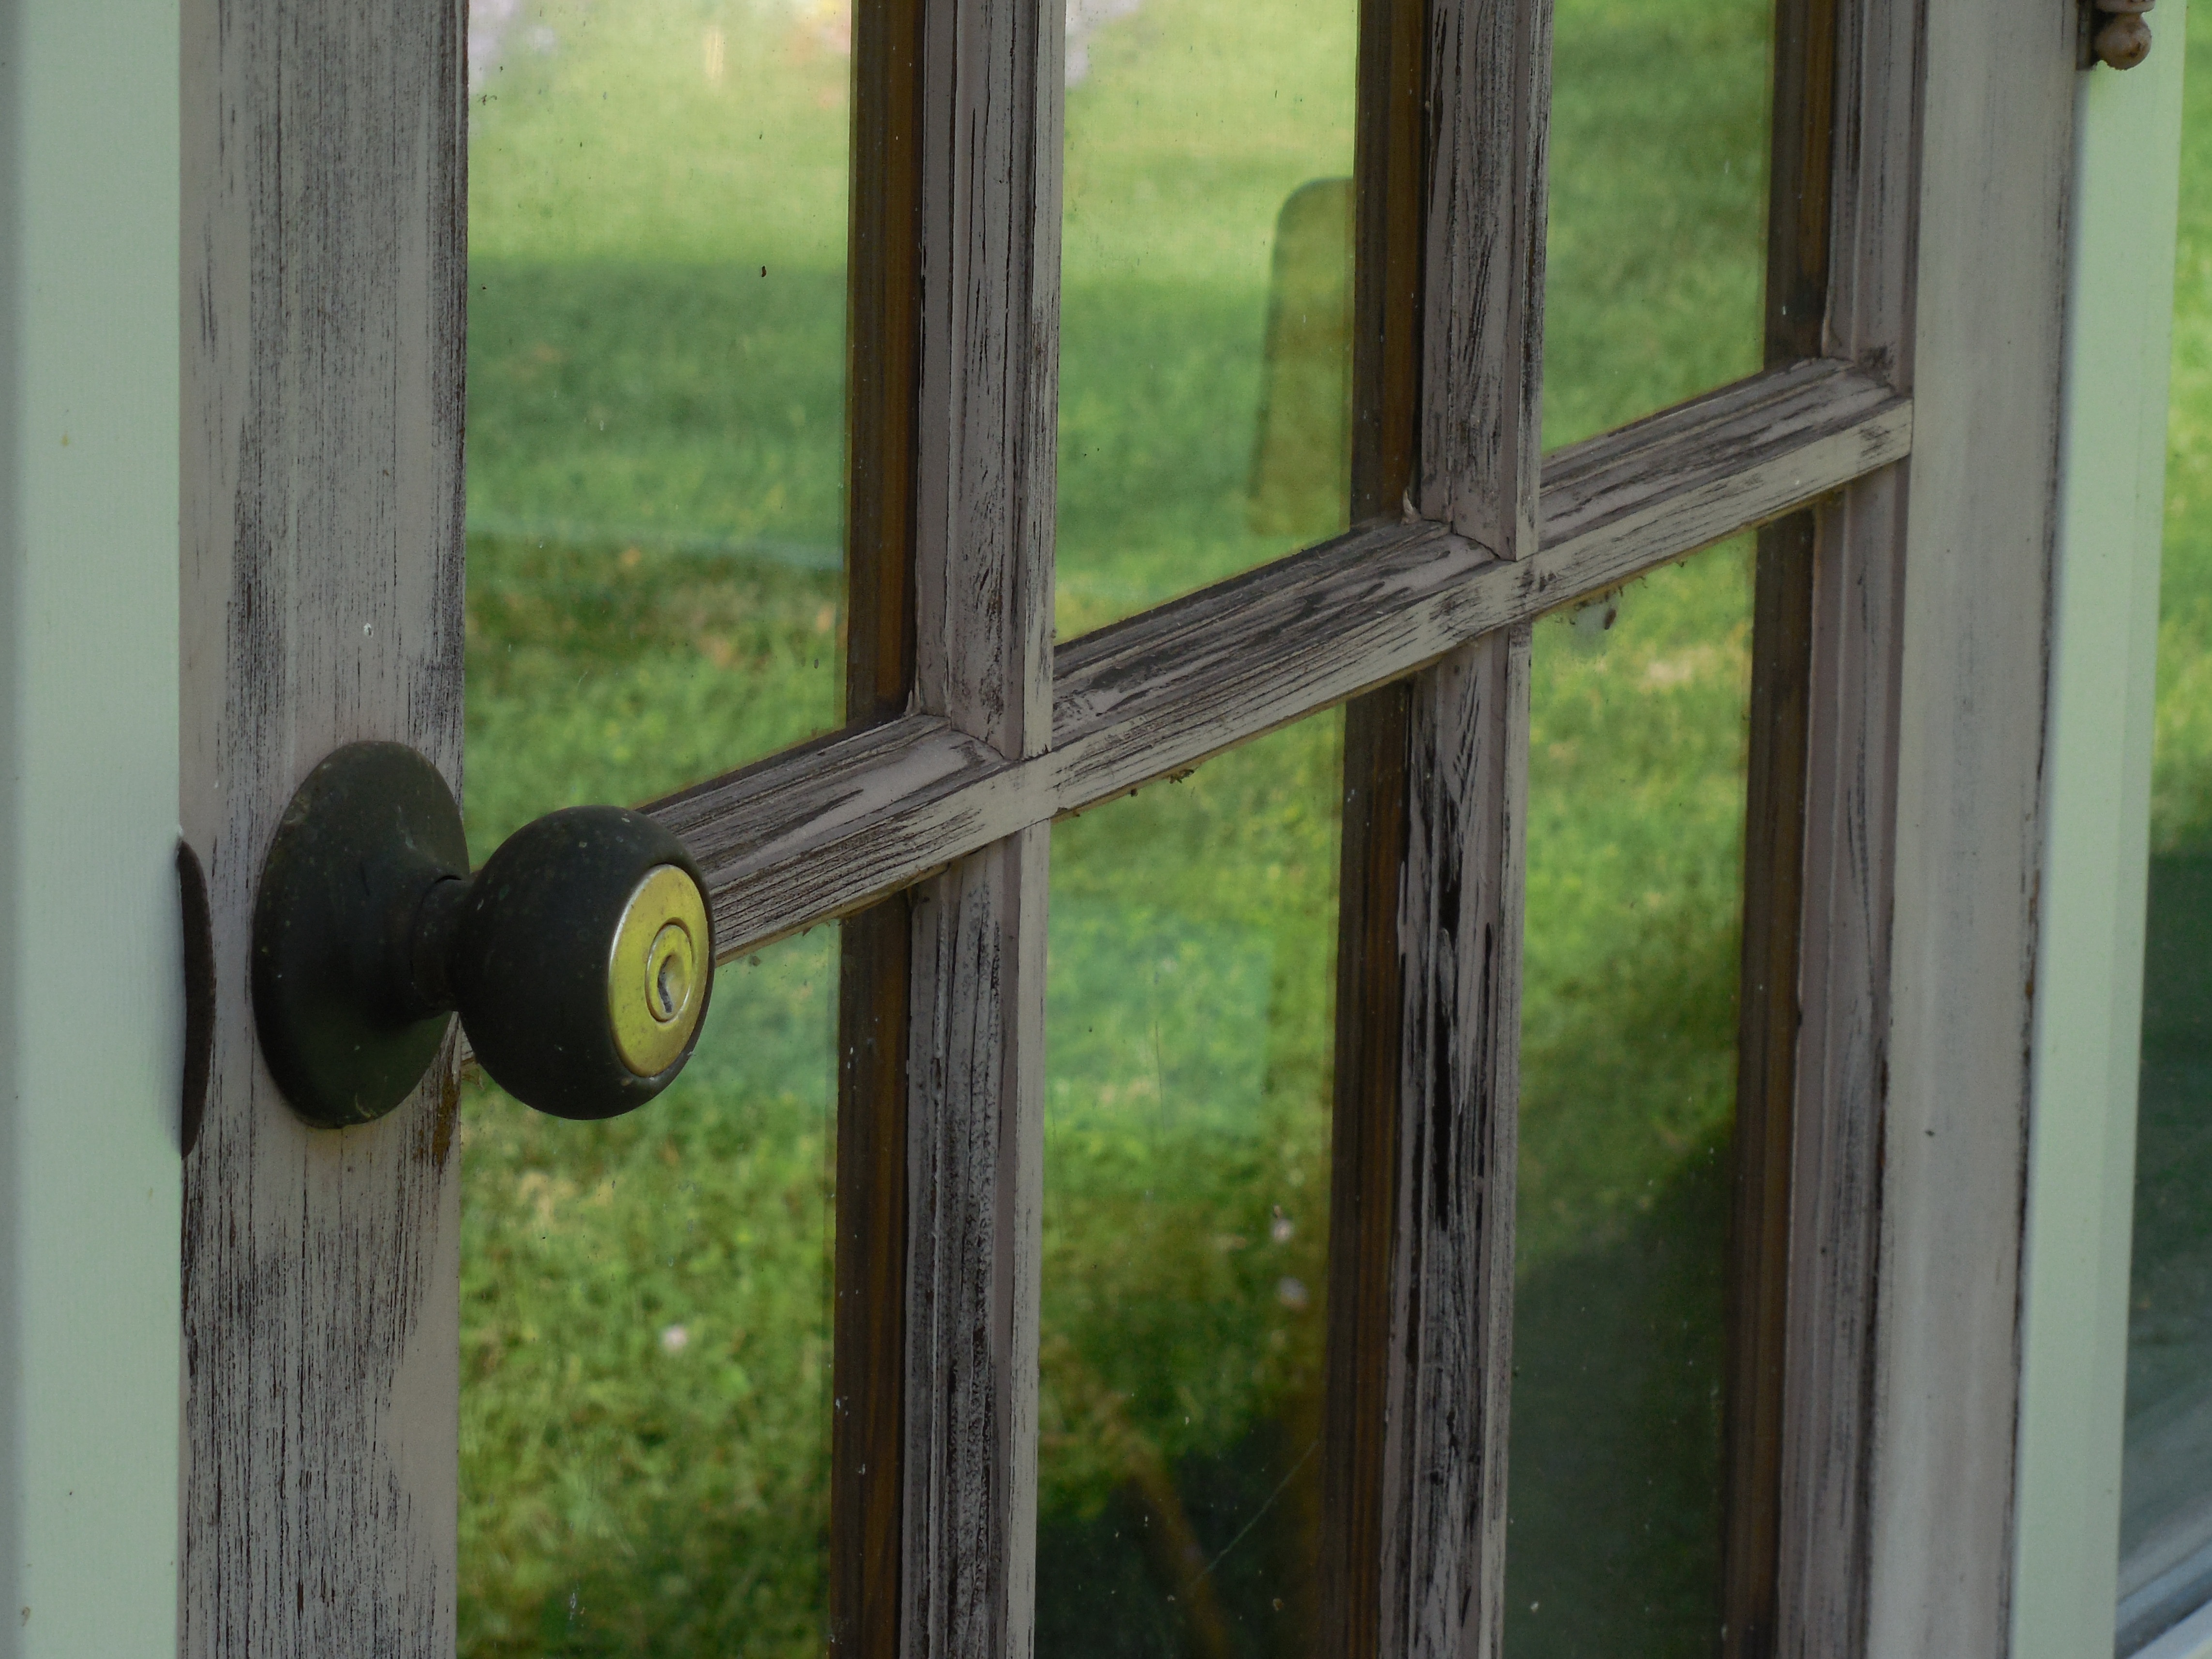
fence, wood, house, texture, window, old, home, wall, green, exit, entrance, metal, room, lighting, door, doorway, handle, interior design, handrail, design, brass, knob, wooden, privacy, closed, painted, iron, lock, private, traditional, doorknob, enter, window covering, outdoor structure